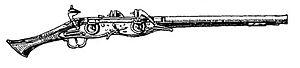
Les reîtres sont une cavalerie légère d'origine germanique apparue dans les années 1540. Ce type de cavalerie apparut à la suite de l'invention du pistolet à rouet qui permettait le tir en selle et l'abandon de la lance.